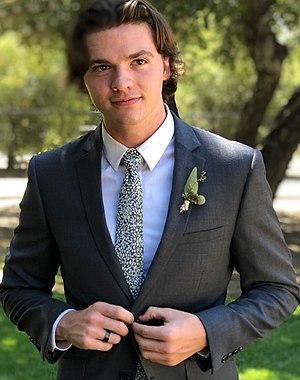
Joel Courtney est un acteur américain né le 31 janvier 1996 à Monterey en Californie.